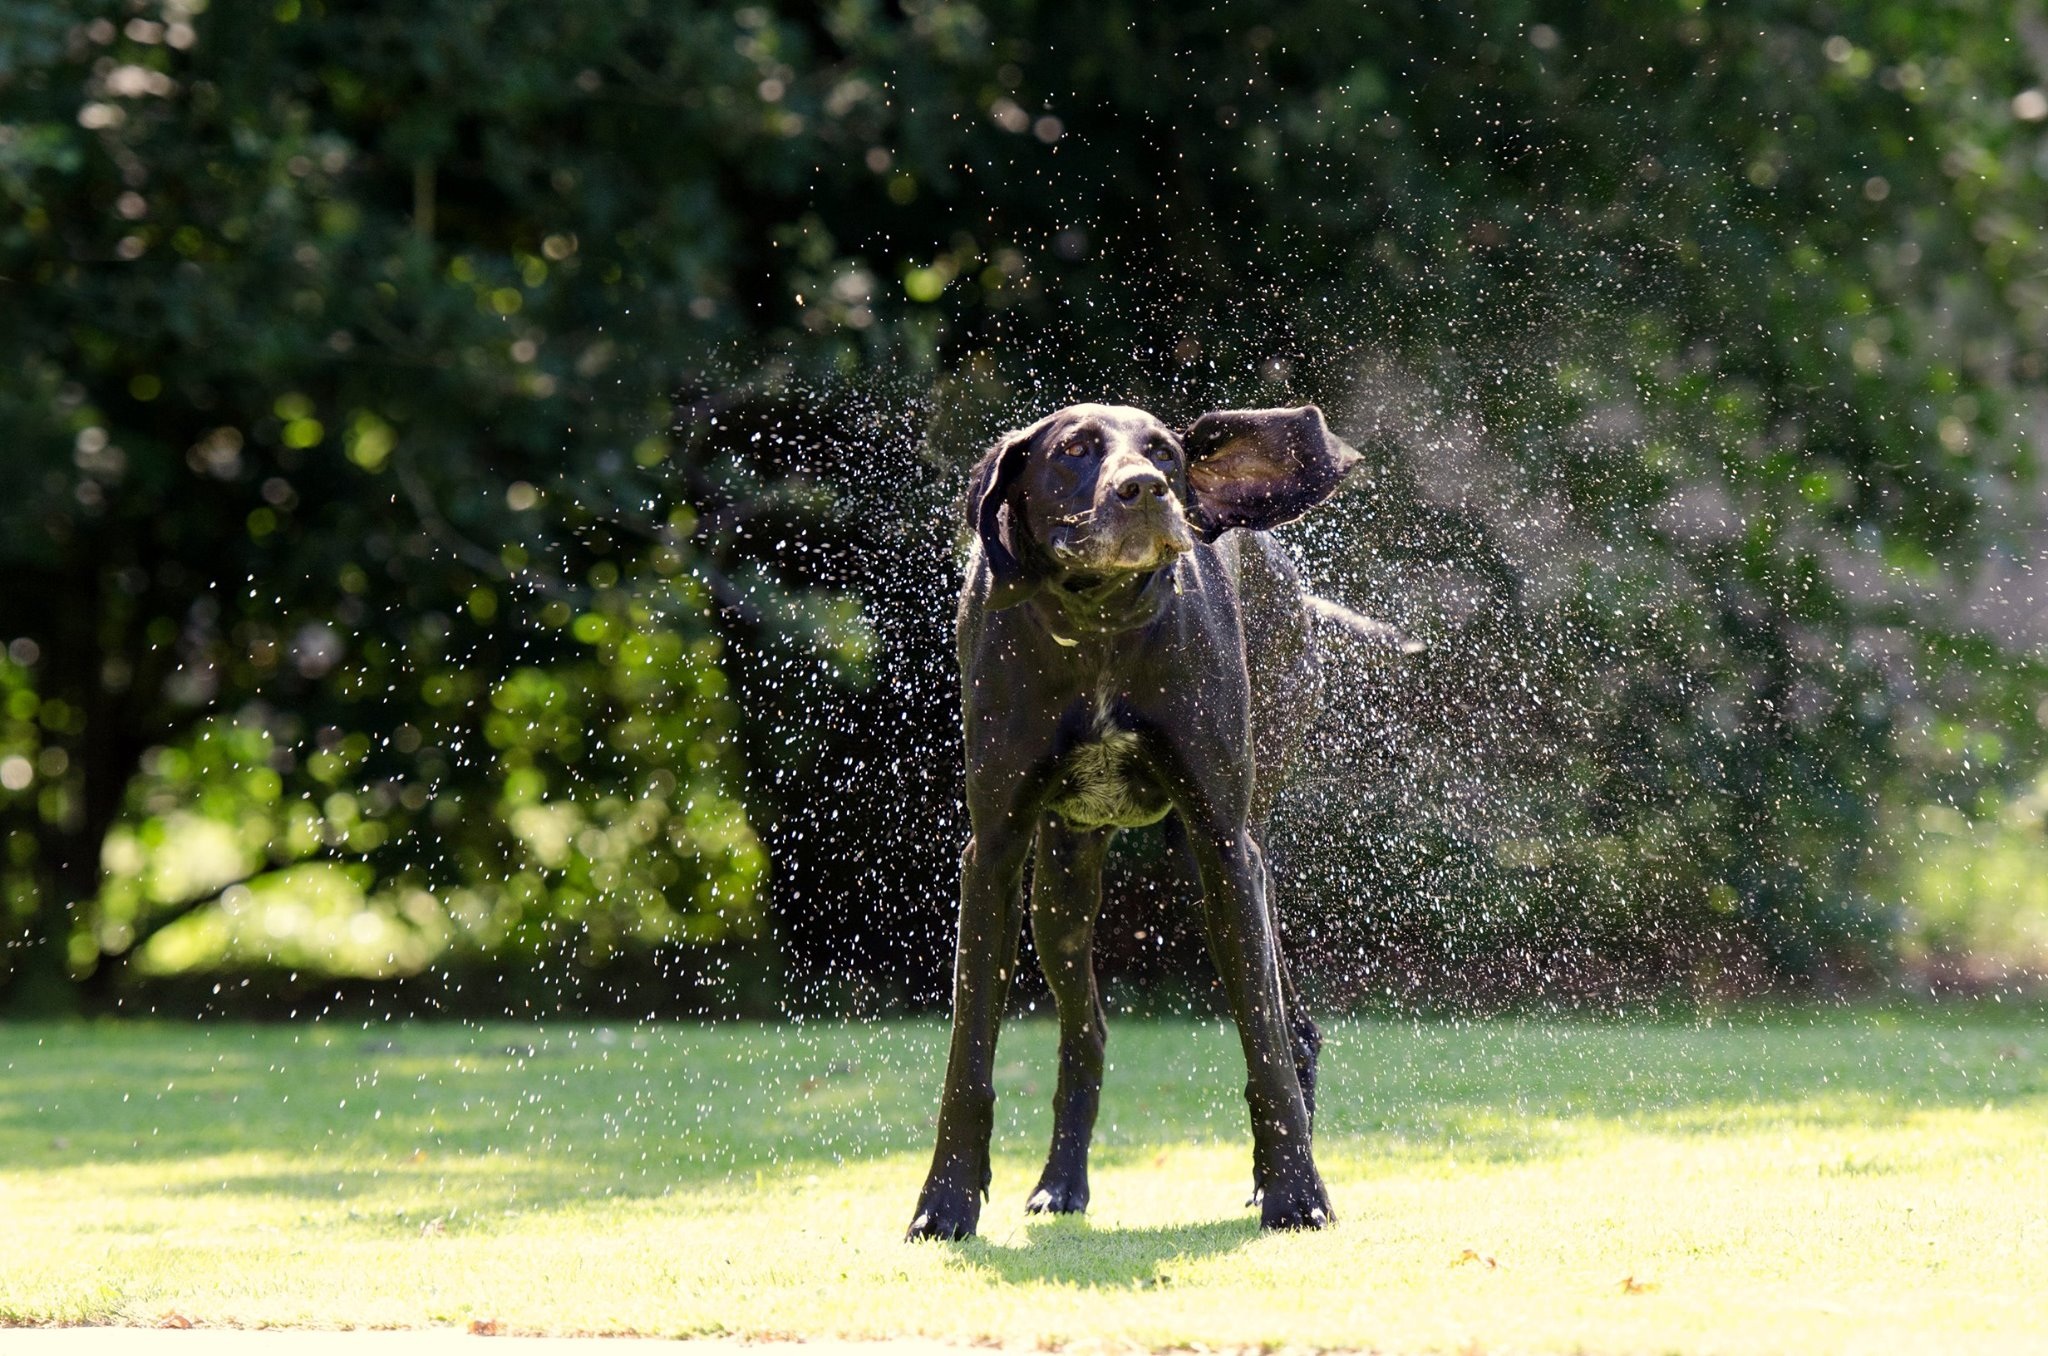
grass, lawn, dog, green, hunting dog, sports, dog like mammal, shaking image, sch ttelnder dog, german short hair